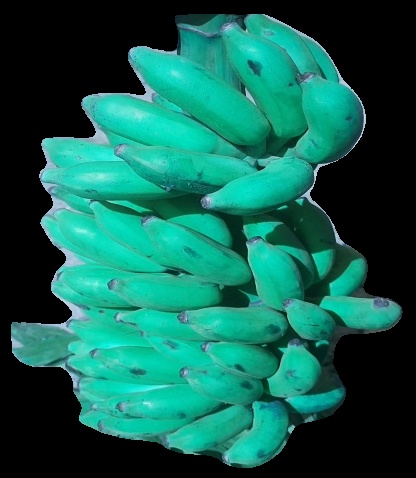
Variety: elakki-bale
Grade: grade3